Canary Islands

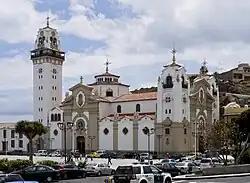
Basilica of the Virgin of Candelaria (Patroness of the Canary Islands) in Candelaria, Tenerife

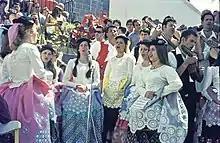
Canarian women singing in Gran Canaria, 1972

After the death of Franco, there was a pro-independence armed movement based in Algeria, the Movement for the Independence and Self-determination of the Canaries Archipelago (MAIAC). In 1968, the Organisation of African Unity recognized the MAIAC as a legitimate African independence movement, and declared the Canary Islands as an African territory still under foreign rule.